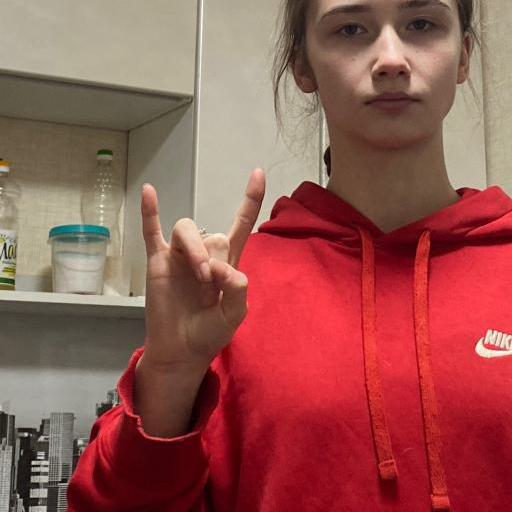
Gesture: rock